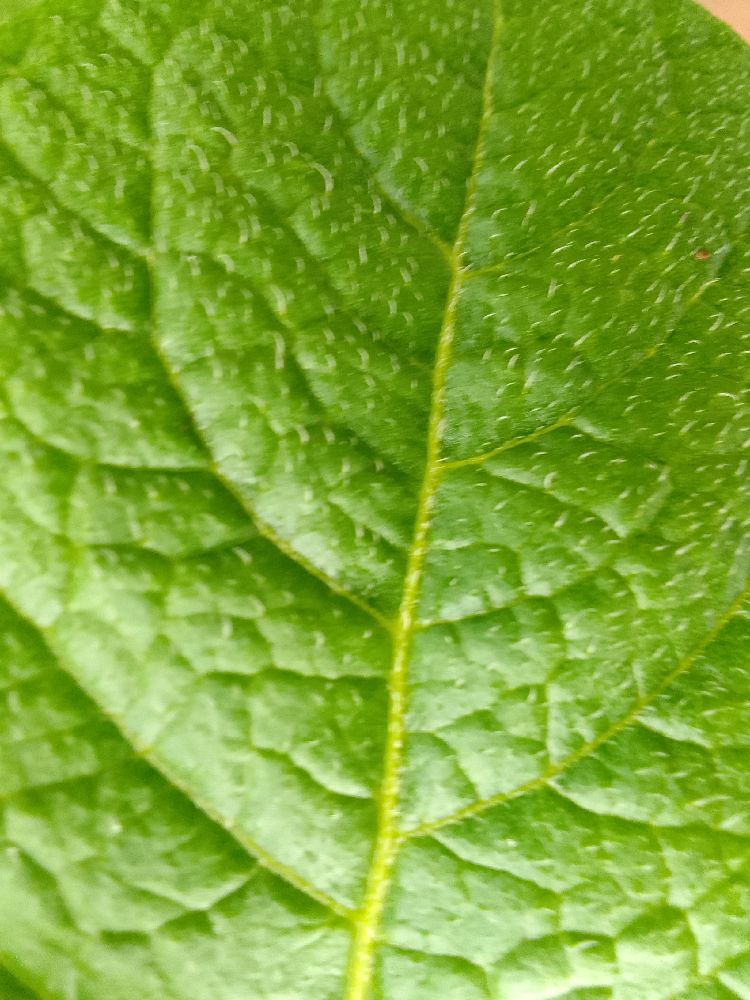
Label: Healthy